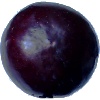
Label: Plum 2